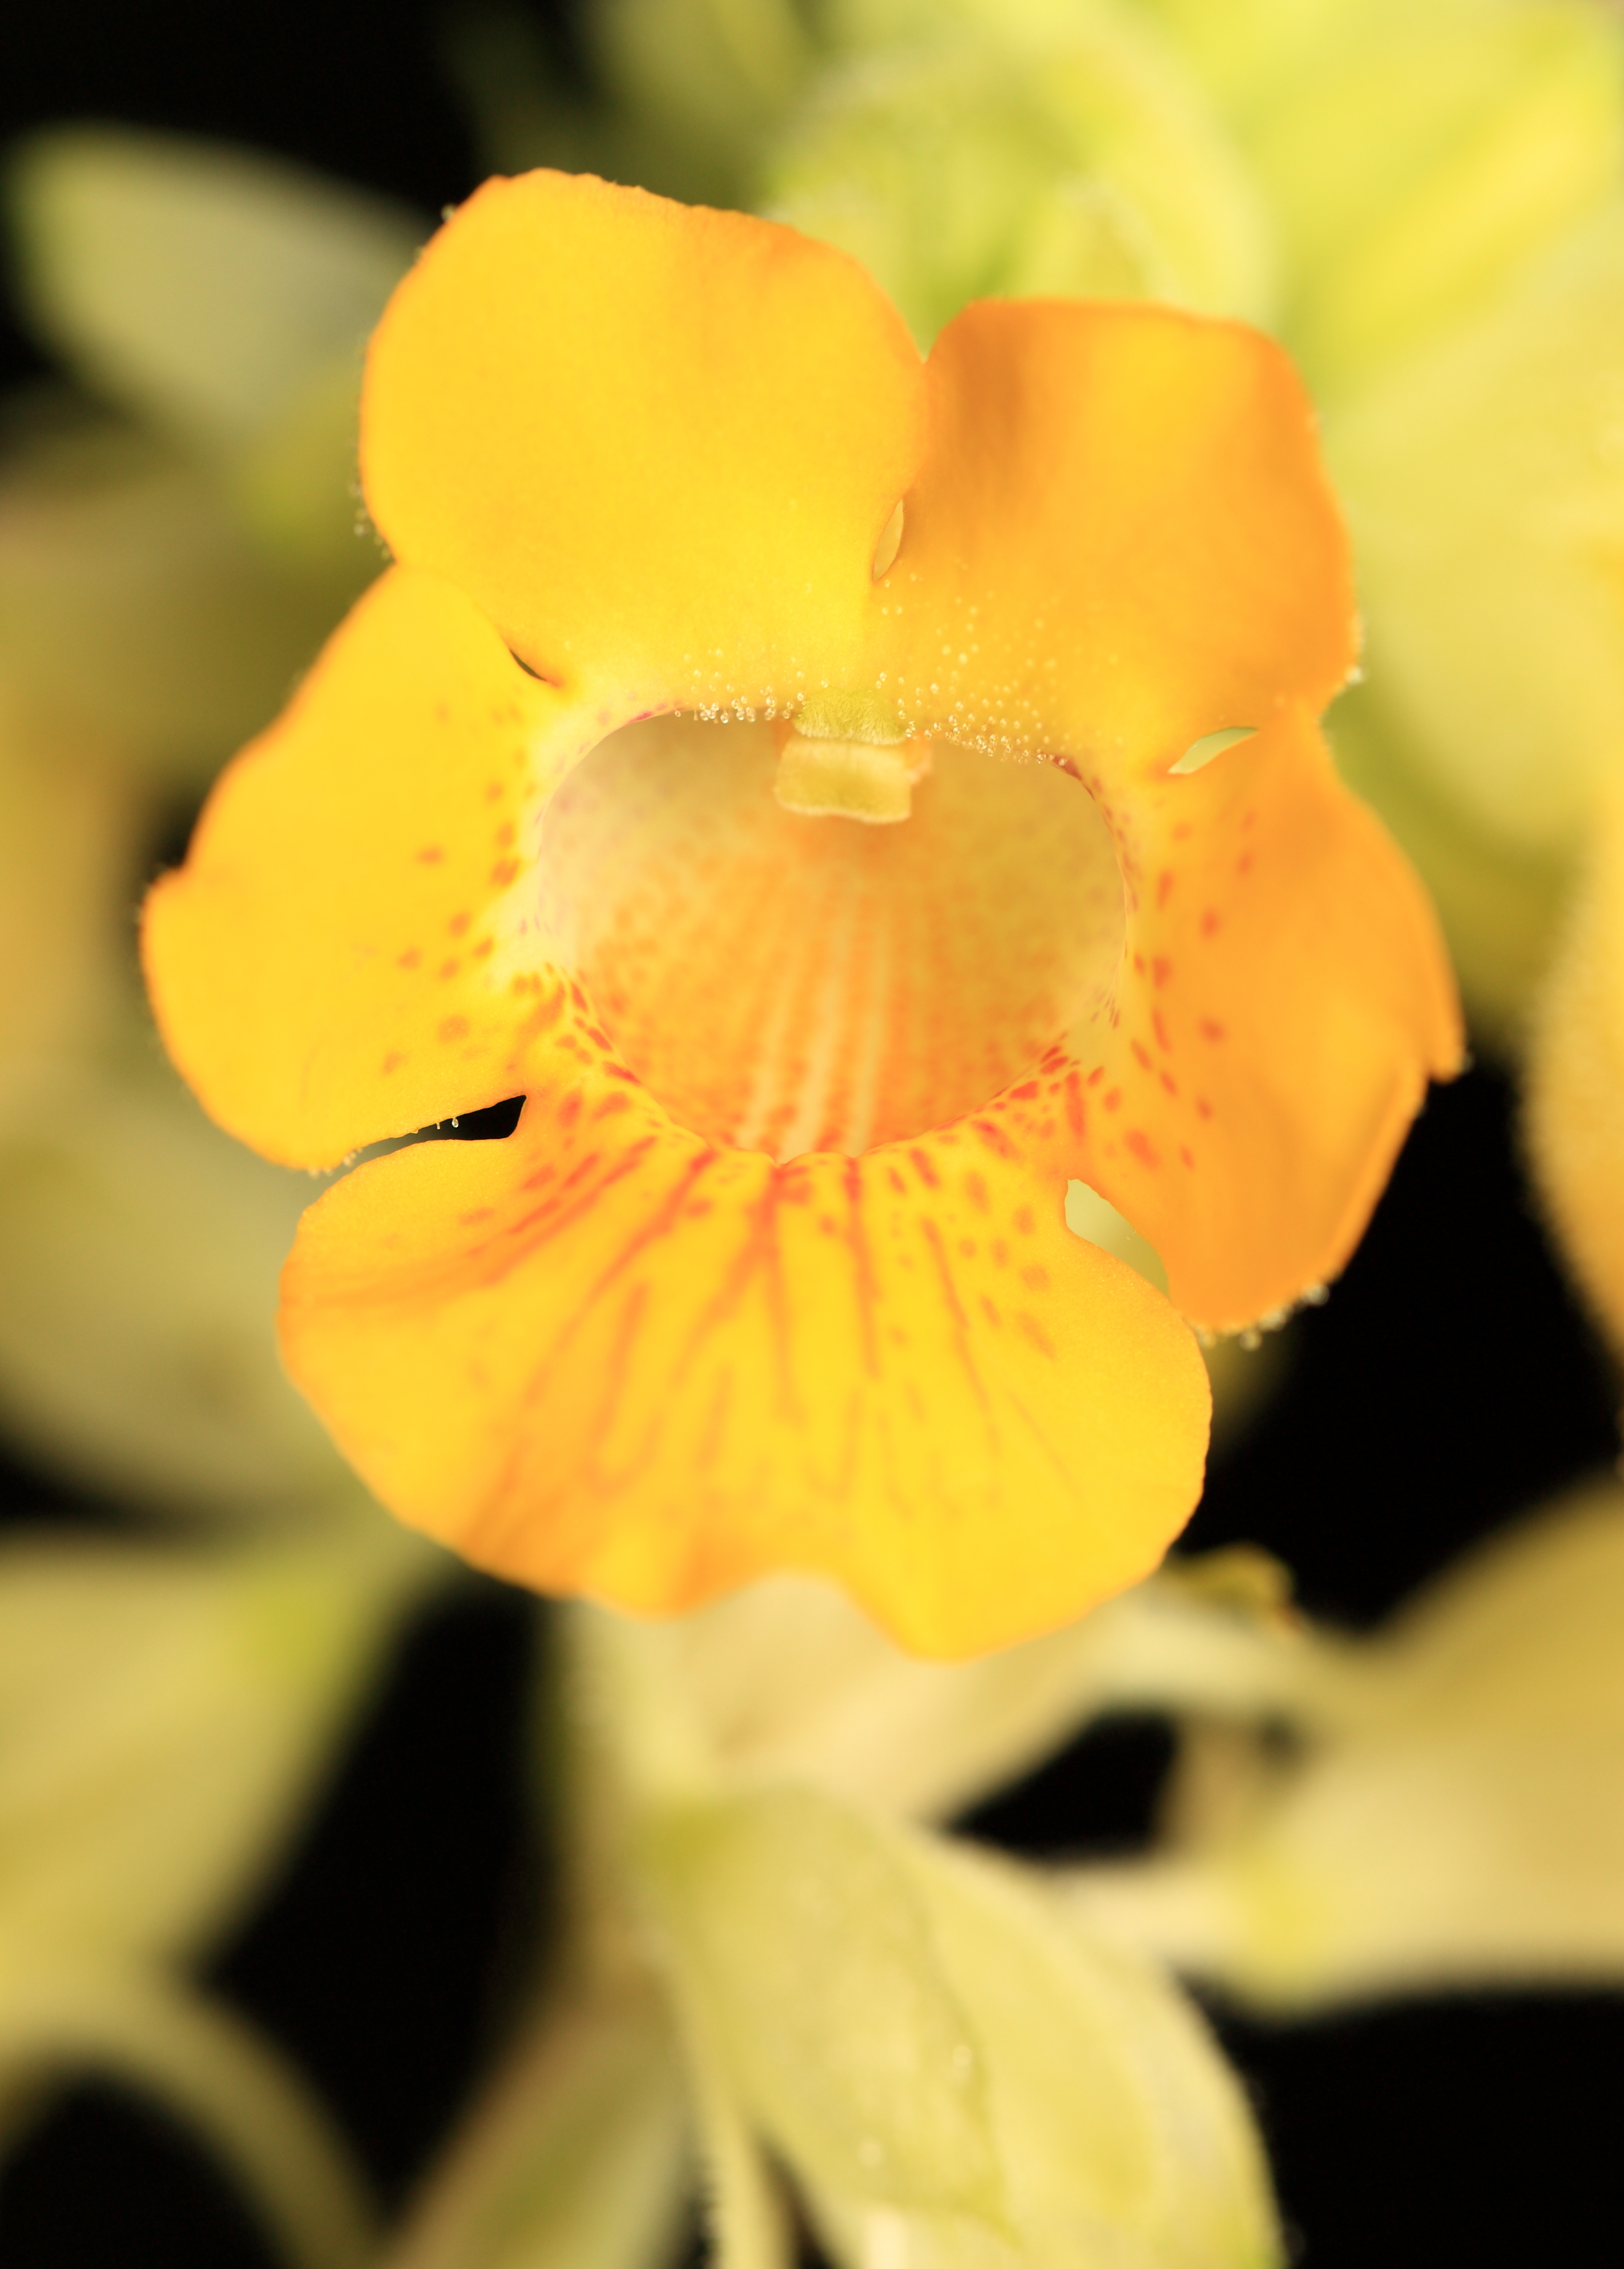
blossom, plant, photography, flower, petal, high, botany, yellow, flora, orchid, wildflower, close up, tochigi, 5d, center, hires, markii, hi, res, resolution, shimotsuga, macro photography, flowering plant, plant stem, land plant, moth orchid